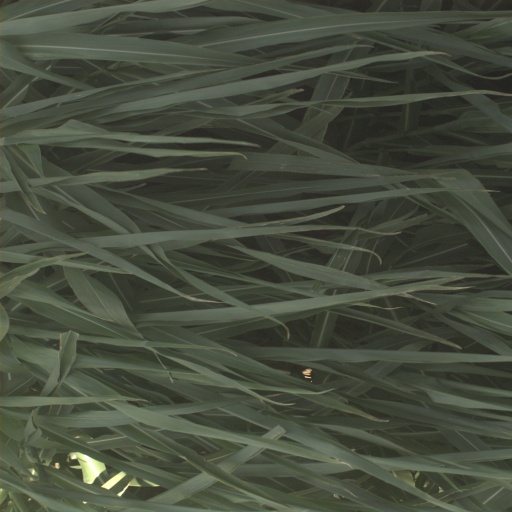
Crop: sorghum